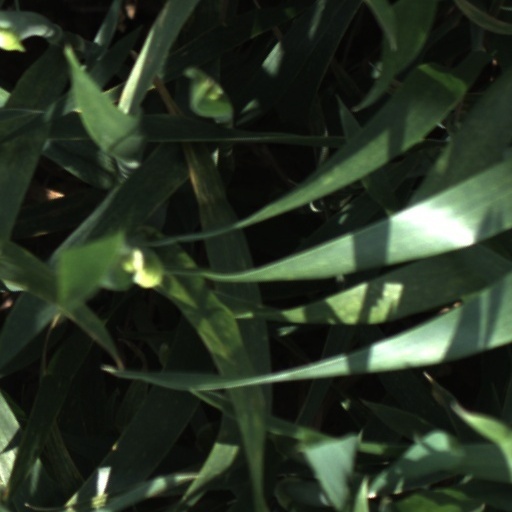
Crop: wheat